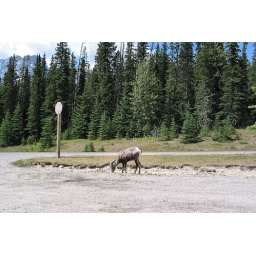
A small mountain goat grazing by the road.